Football Association of Bosnia and Herzegovina

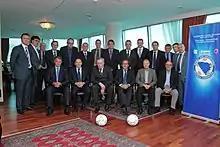
Head of normalization committee BiH Ivica Osim, with Dušan Bajević, Faruk Hadžibegić, Jasmin Baković and UEFA guests Michel Platini, Allan Hansen, Peter Gillieron, Theodore Theodoridis, Muhamed Taa. "(October 2012 Sarajevo)"

On 1 April 2011 UEFA and FIFA announced the suspension of the Football Association of Bosnia and Herzegovina with immediate effect. UEFA and FIFA decided to do so because the Association didn't follow the new UEFA statute, namely the rule under which the organization must be led by a single president. They had three, one for each one of the constituent national ethnicities: Bosniaks, Bosnian Serbs and Bosnian Croats, as was the case with the Dayton Agreement. The suspension was lifted on 30 May 2011 after the new statute was unanimously approved by all three ethnic groups.